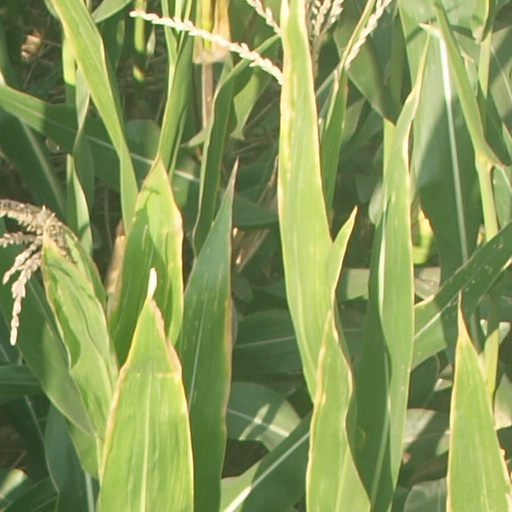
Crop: maize; corn